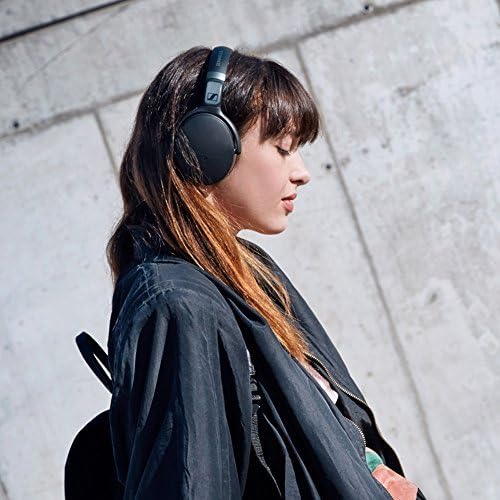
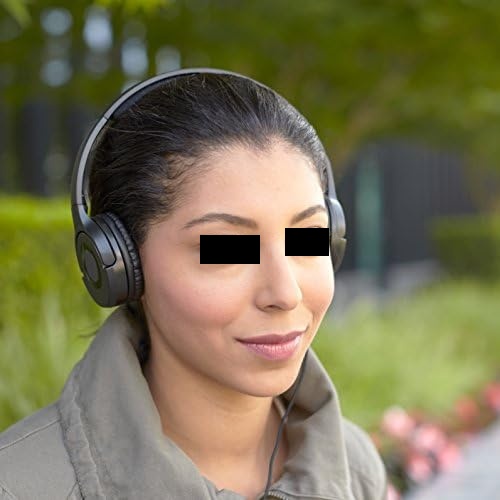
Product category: headphones
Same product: no